Ironbottom Sound

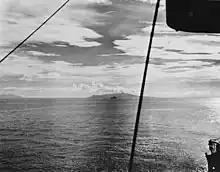
Ironbottom Sound, Savo Island (center), and Guadalcanal (left) on 7 August 1942, the day Allied forces landed on Guadalcanal and Tulagi.

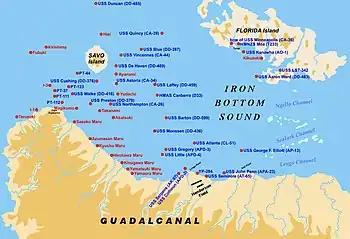
Shipwrecks in the Ironbottom Sound

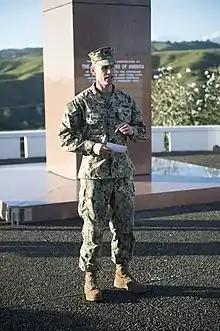
Wreath-laying ceremony at Guadalcanal in 2015

"Ironbottom Sound" (alternatively Iron Bottom Sound or Ironbottomed Sound or Iron Bottom Bay) is the name given by Allied sailors to the stretch of water at the southern end of The Slot between Guadalcanal, Savo Island, and Florida Island of the Solomon Islands, because of the dozens of ships and planes that sank there during the naval actions comprising the Battle of Guadalcanal during 1942–1943. Before the war, it was called Savo Sound. Every year on the battle's anniversary, a US ship cruises into the waters and drops a wreath to commemorate the men who lost their lives. For many Navy sailors, and those who served in the area during that time, the waters in this area are considered sacred, and strict silence is observed as ships cruise through.